First presidency of Donald Trump

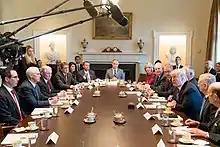
Trump sits with Cabinet officials at an oval conference table in a formal room, with microphones above it

The Trump administration was characterized by record turnover, particularly among White House staff. By early 2018, 43% of senior White House positions had turned over. The administration had a higher turnover rate in the first two and a half years than the five previous presidents did over their entire terms.